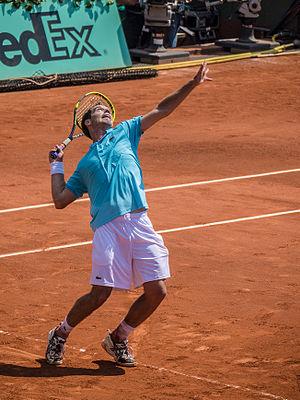
Richard Gasquet, né le 18 juin 1986 à Béziers, est un joueur français de tennis professionnel.